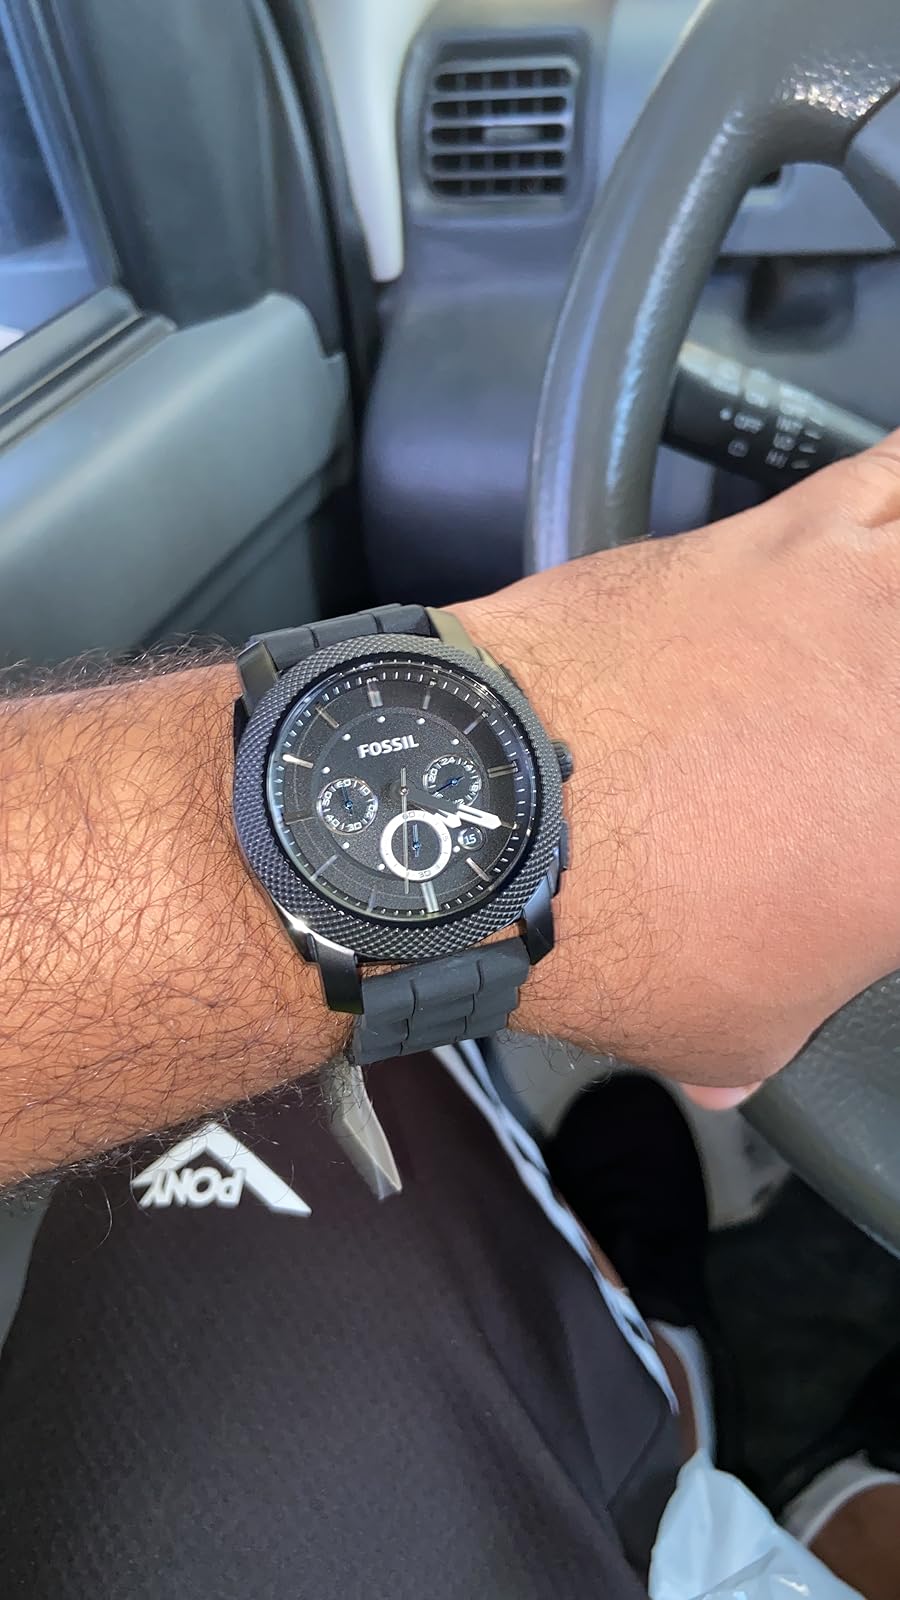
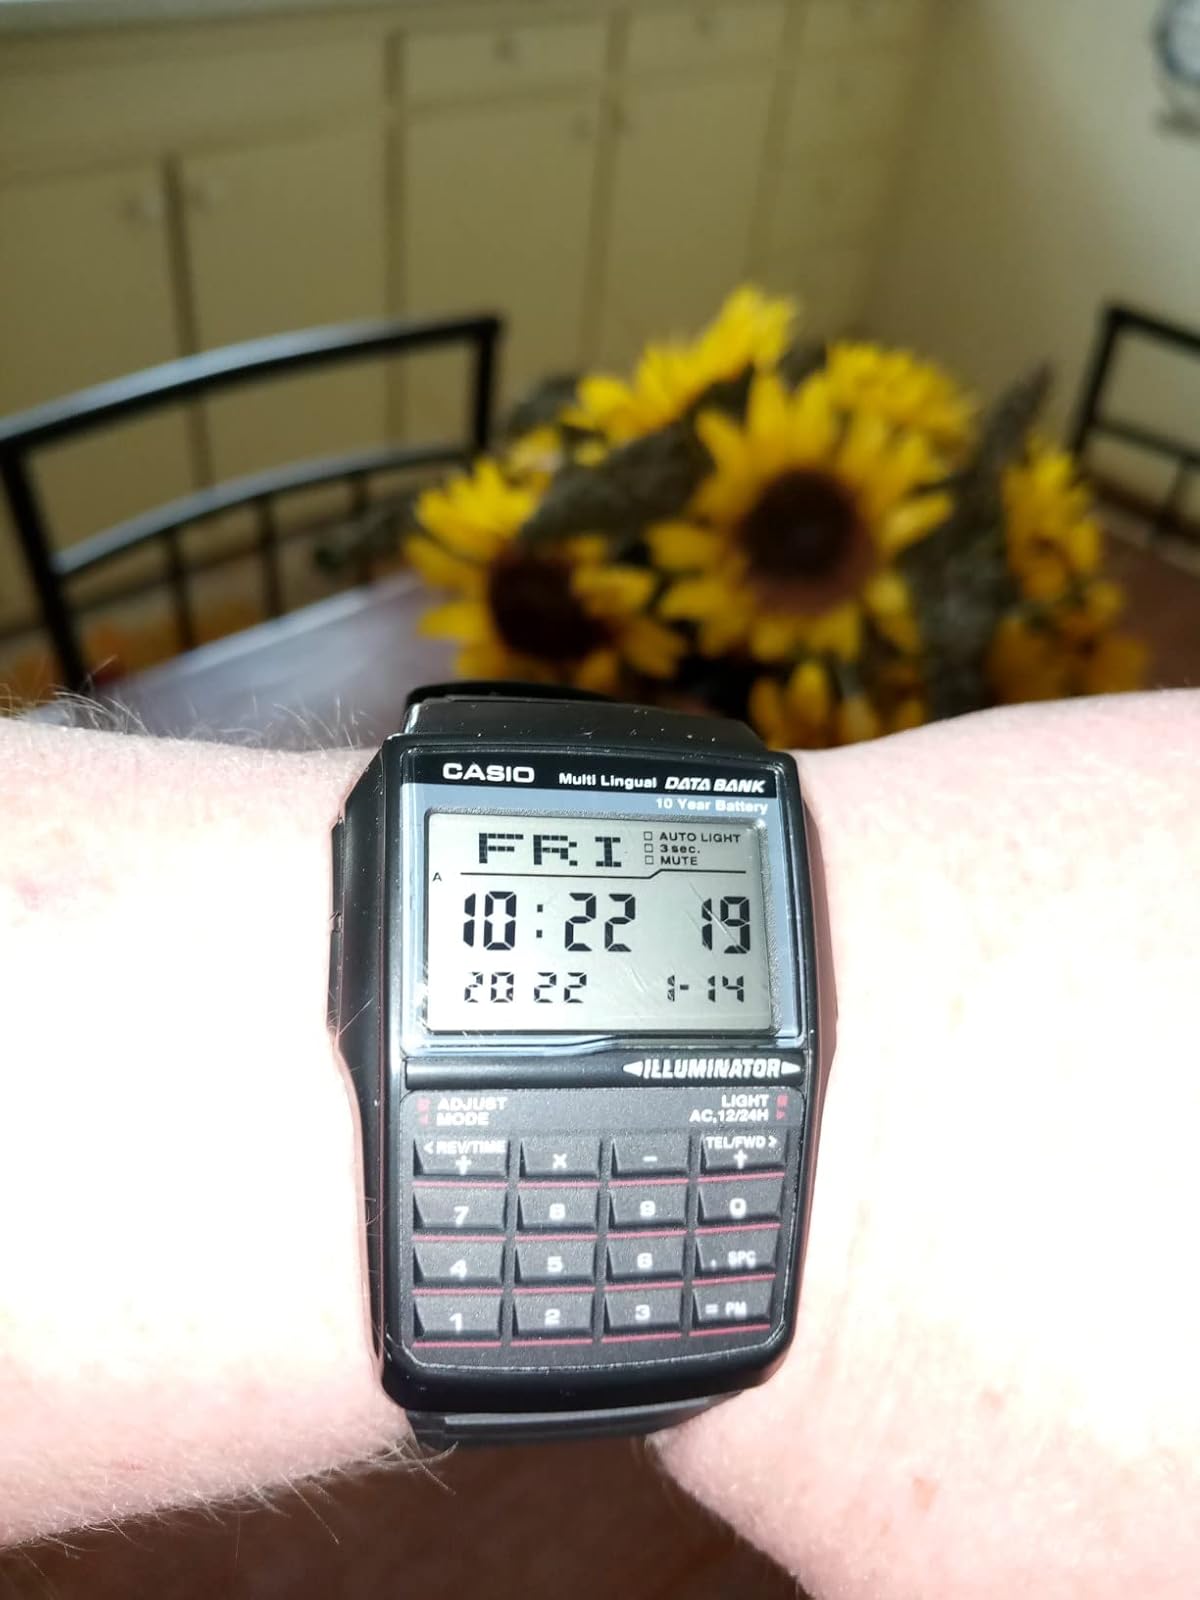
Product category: accessories_watch
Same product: no